Actress (2007 film)

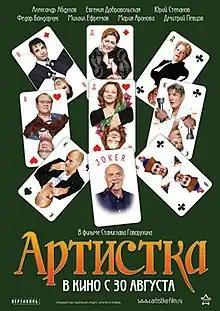

Actress is a 2007 Russian comedy film directed by Stanislav Govorukhin.